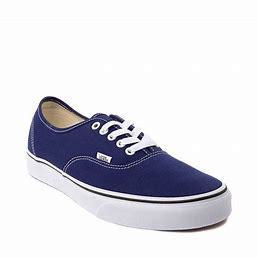
Brand: Vans
Model: Authentic Skate